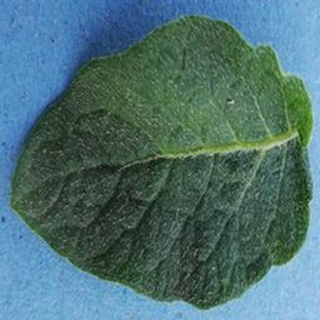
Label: healthy_potato